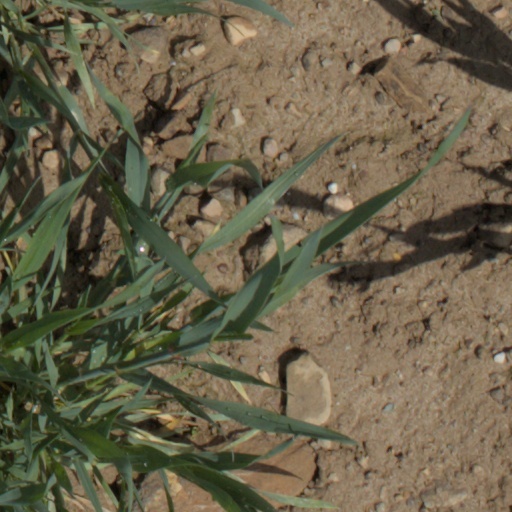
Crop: wheat